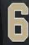
Number: 6